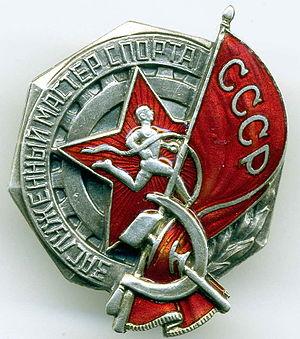
Le titre de maître émérite du sport de l'URSS, est une distinction créée sur décision du Comité central exécutif de l'URSS le 27 mai 1934, pour récompenser les constructeurs actifs de la culture physique soviétique. Le titre est attribué par le Goskomsport de l'URSS, qui signifie littéralement « Comité d’État des sports de l'URSS ». Le 5 juin 1934, les 22 premiers maîtres émérites du sport sont désignés dont le 17 juin 1934 parle la Pravda. L'insigne n° 1 est remis au patineur de vitesse soviétique Iakov Melnikov. La première cérémonie de remise des insignes a lieu dans la maison de la culture de l'Usine Likhatchiov à Moscou. Le titre pouvait être retiré pour marquer la désapprobation des comportements du sportif par les autorités soviétiques.